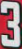
Number: 3